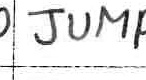
Label: jump